Nikolai Valuev vs. Ruslan Chagaev

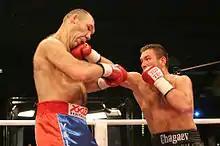
Chagaev landing against Valuev

Chagaev used his speed and footwork to nullify Valuev's size advantage, successfully bobbing and weaving, slipping under Valuev's jab and going back-and-forth between moving to the left and right to confuse Valuev with movement.